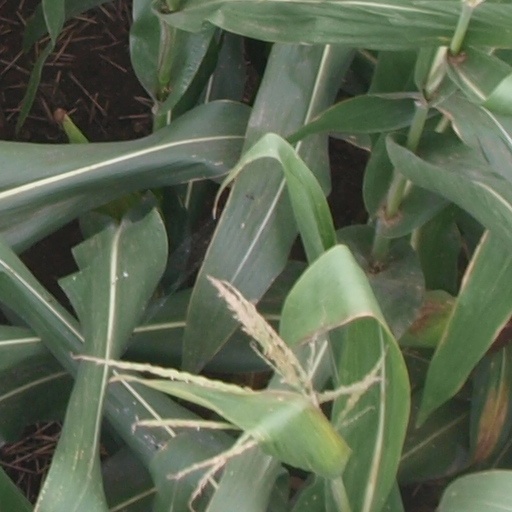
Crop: maize; corn